2019 DFB-Pokal final

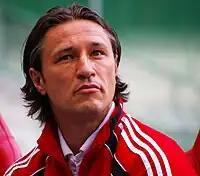
Bayern manager Niko Kovač reached a third consecutive final

The match will be the first final for RB Leipzig, competing in their seventh season of the tournament. Their previous best performance in the competition was reaching the second round on three occasions (in 2011–12, 2015–16 and 2017–18). Leipzig became the 39th unique club to reach the final, and the first final debutant since Union Berlin in 2001, an achievement reached just short of ten years since the club's founding on 19 May 2009. They are also the first club from Saxony to reach the final since Dresdner SC's win in 1941, as well as the second club from Leipzig to reach the final, after VfB Leipzig won in 1936. A victory would see RB Leipzig win their first major honour, with the club only previously winning regional league and cup titles. They would also become the first team since Bayer Leverkusen in 1993 to win in their debut final.